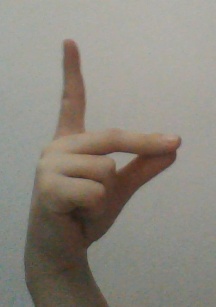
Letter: ta